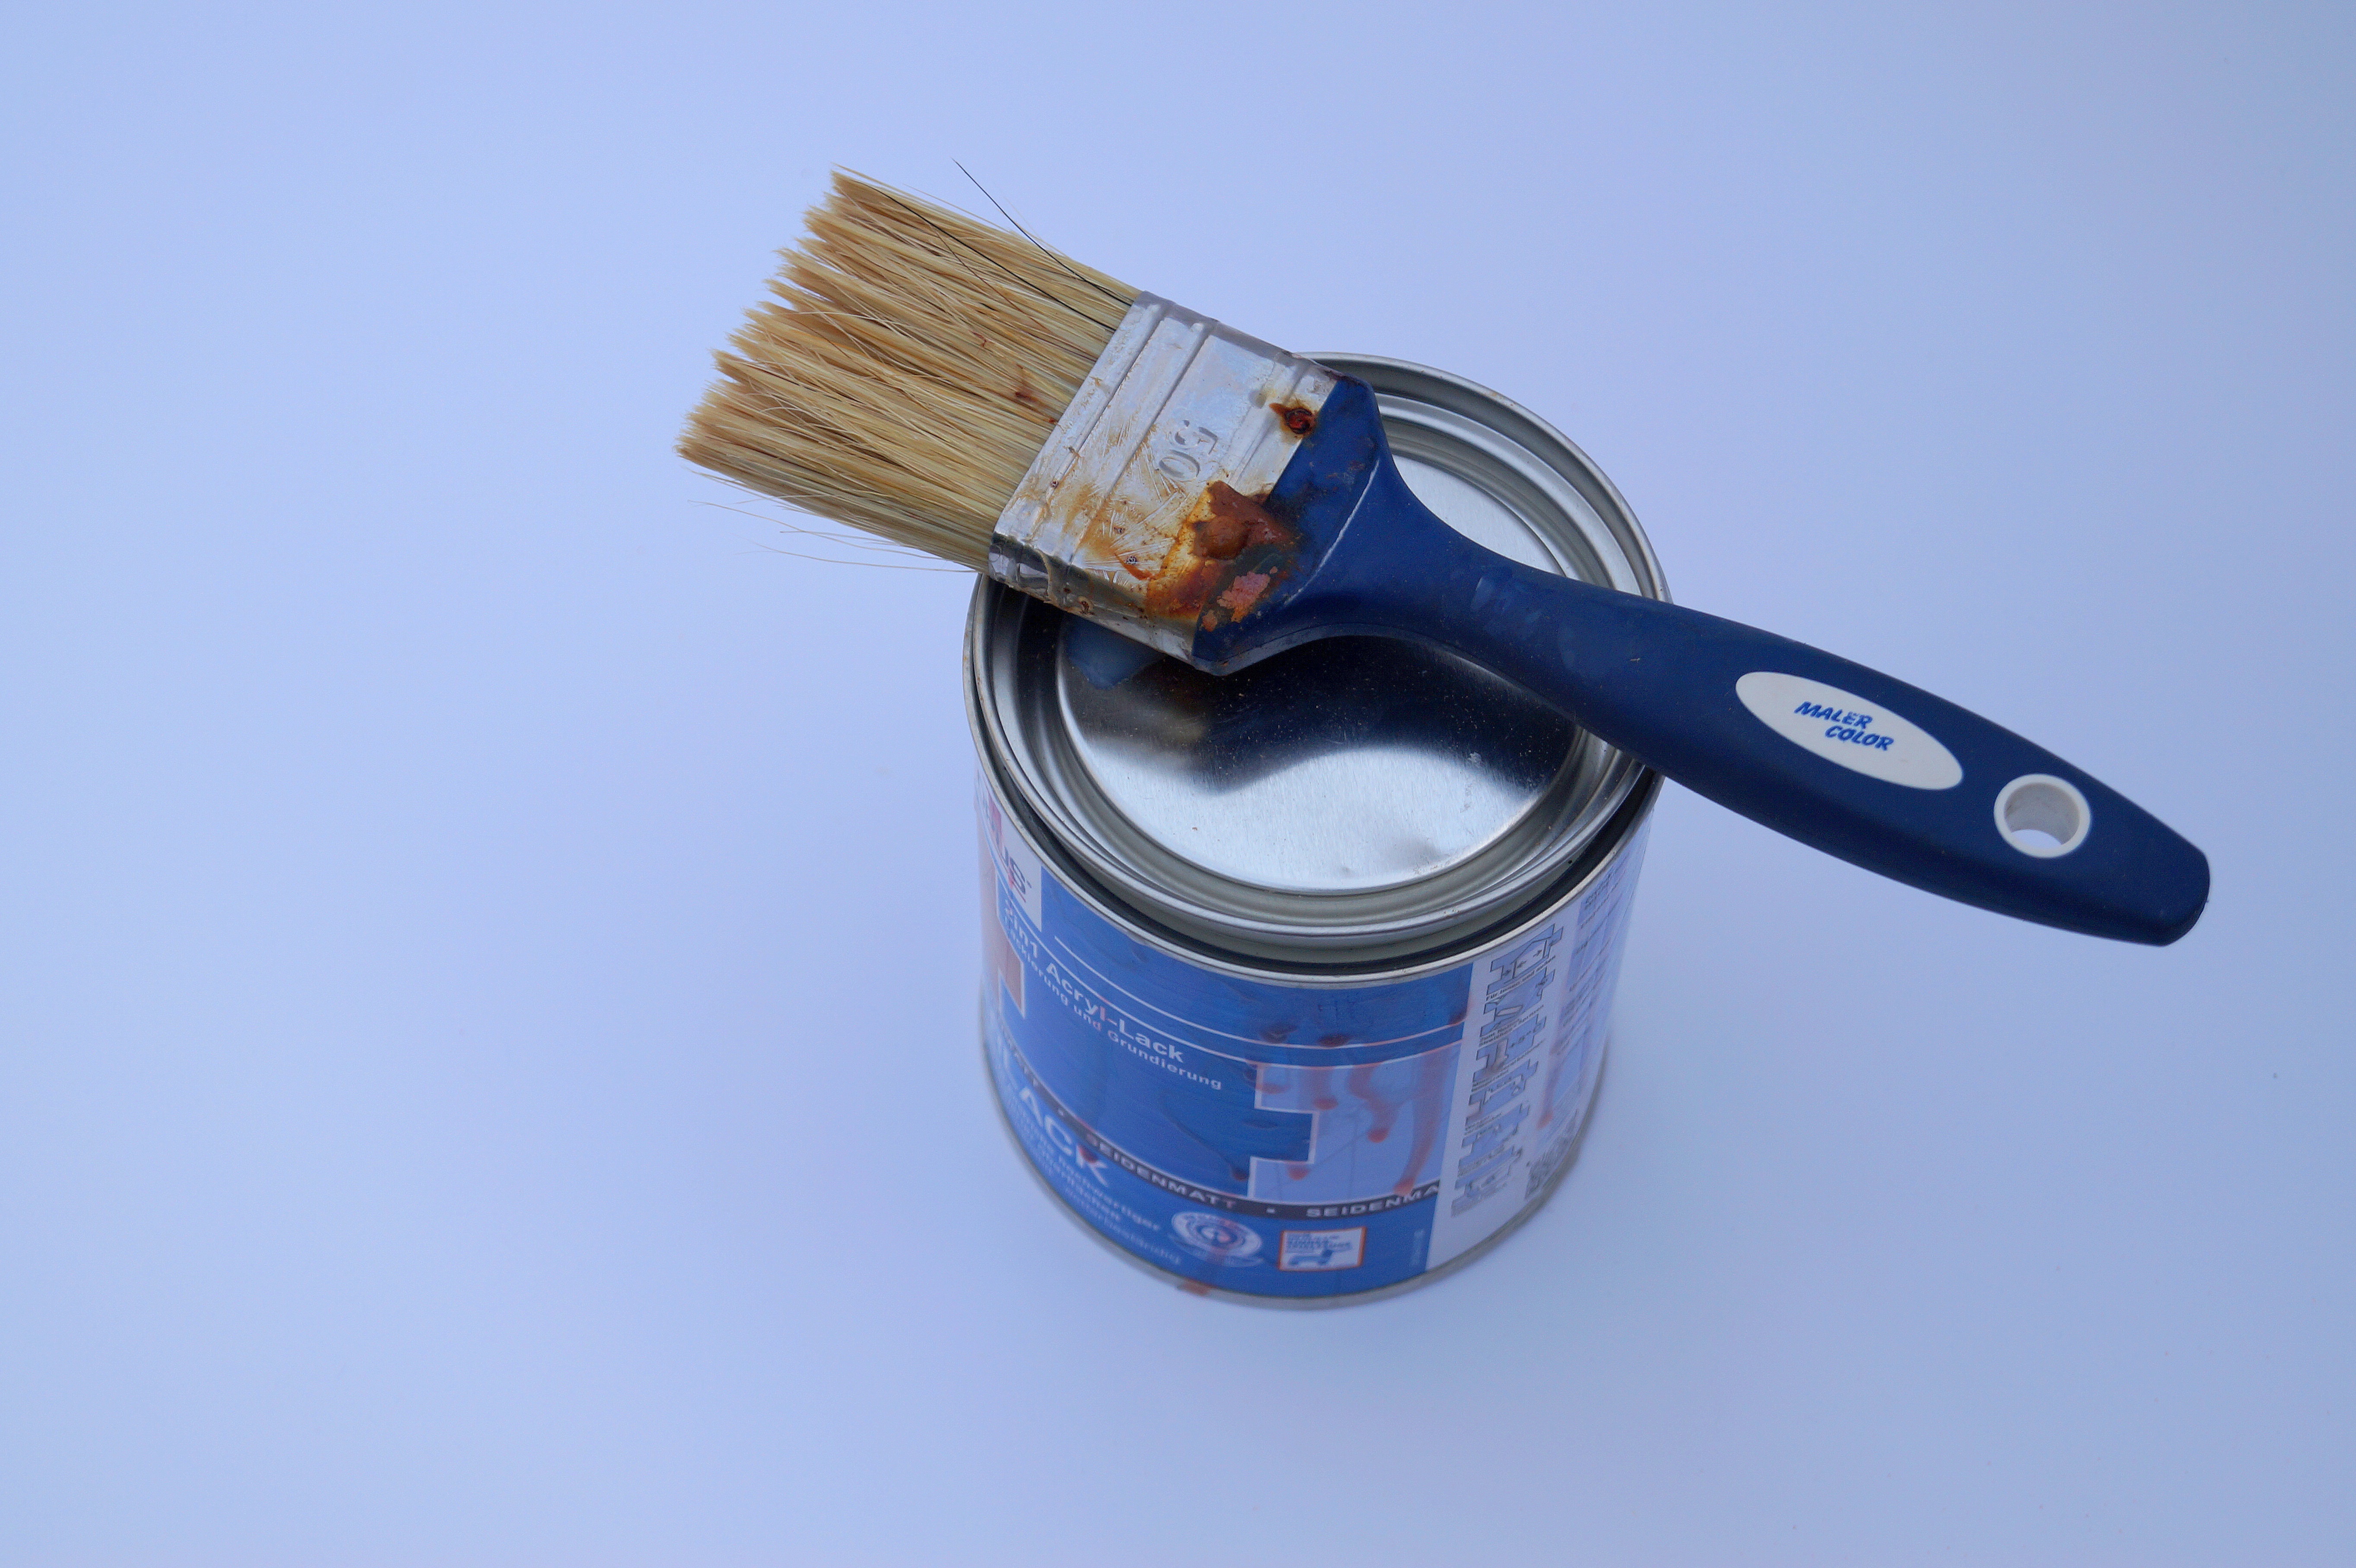
brush, paint, blue, box, craft, material, product, delete, color box, white undercoat